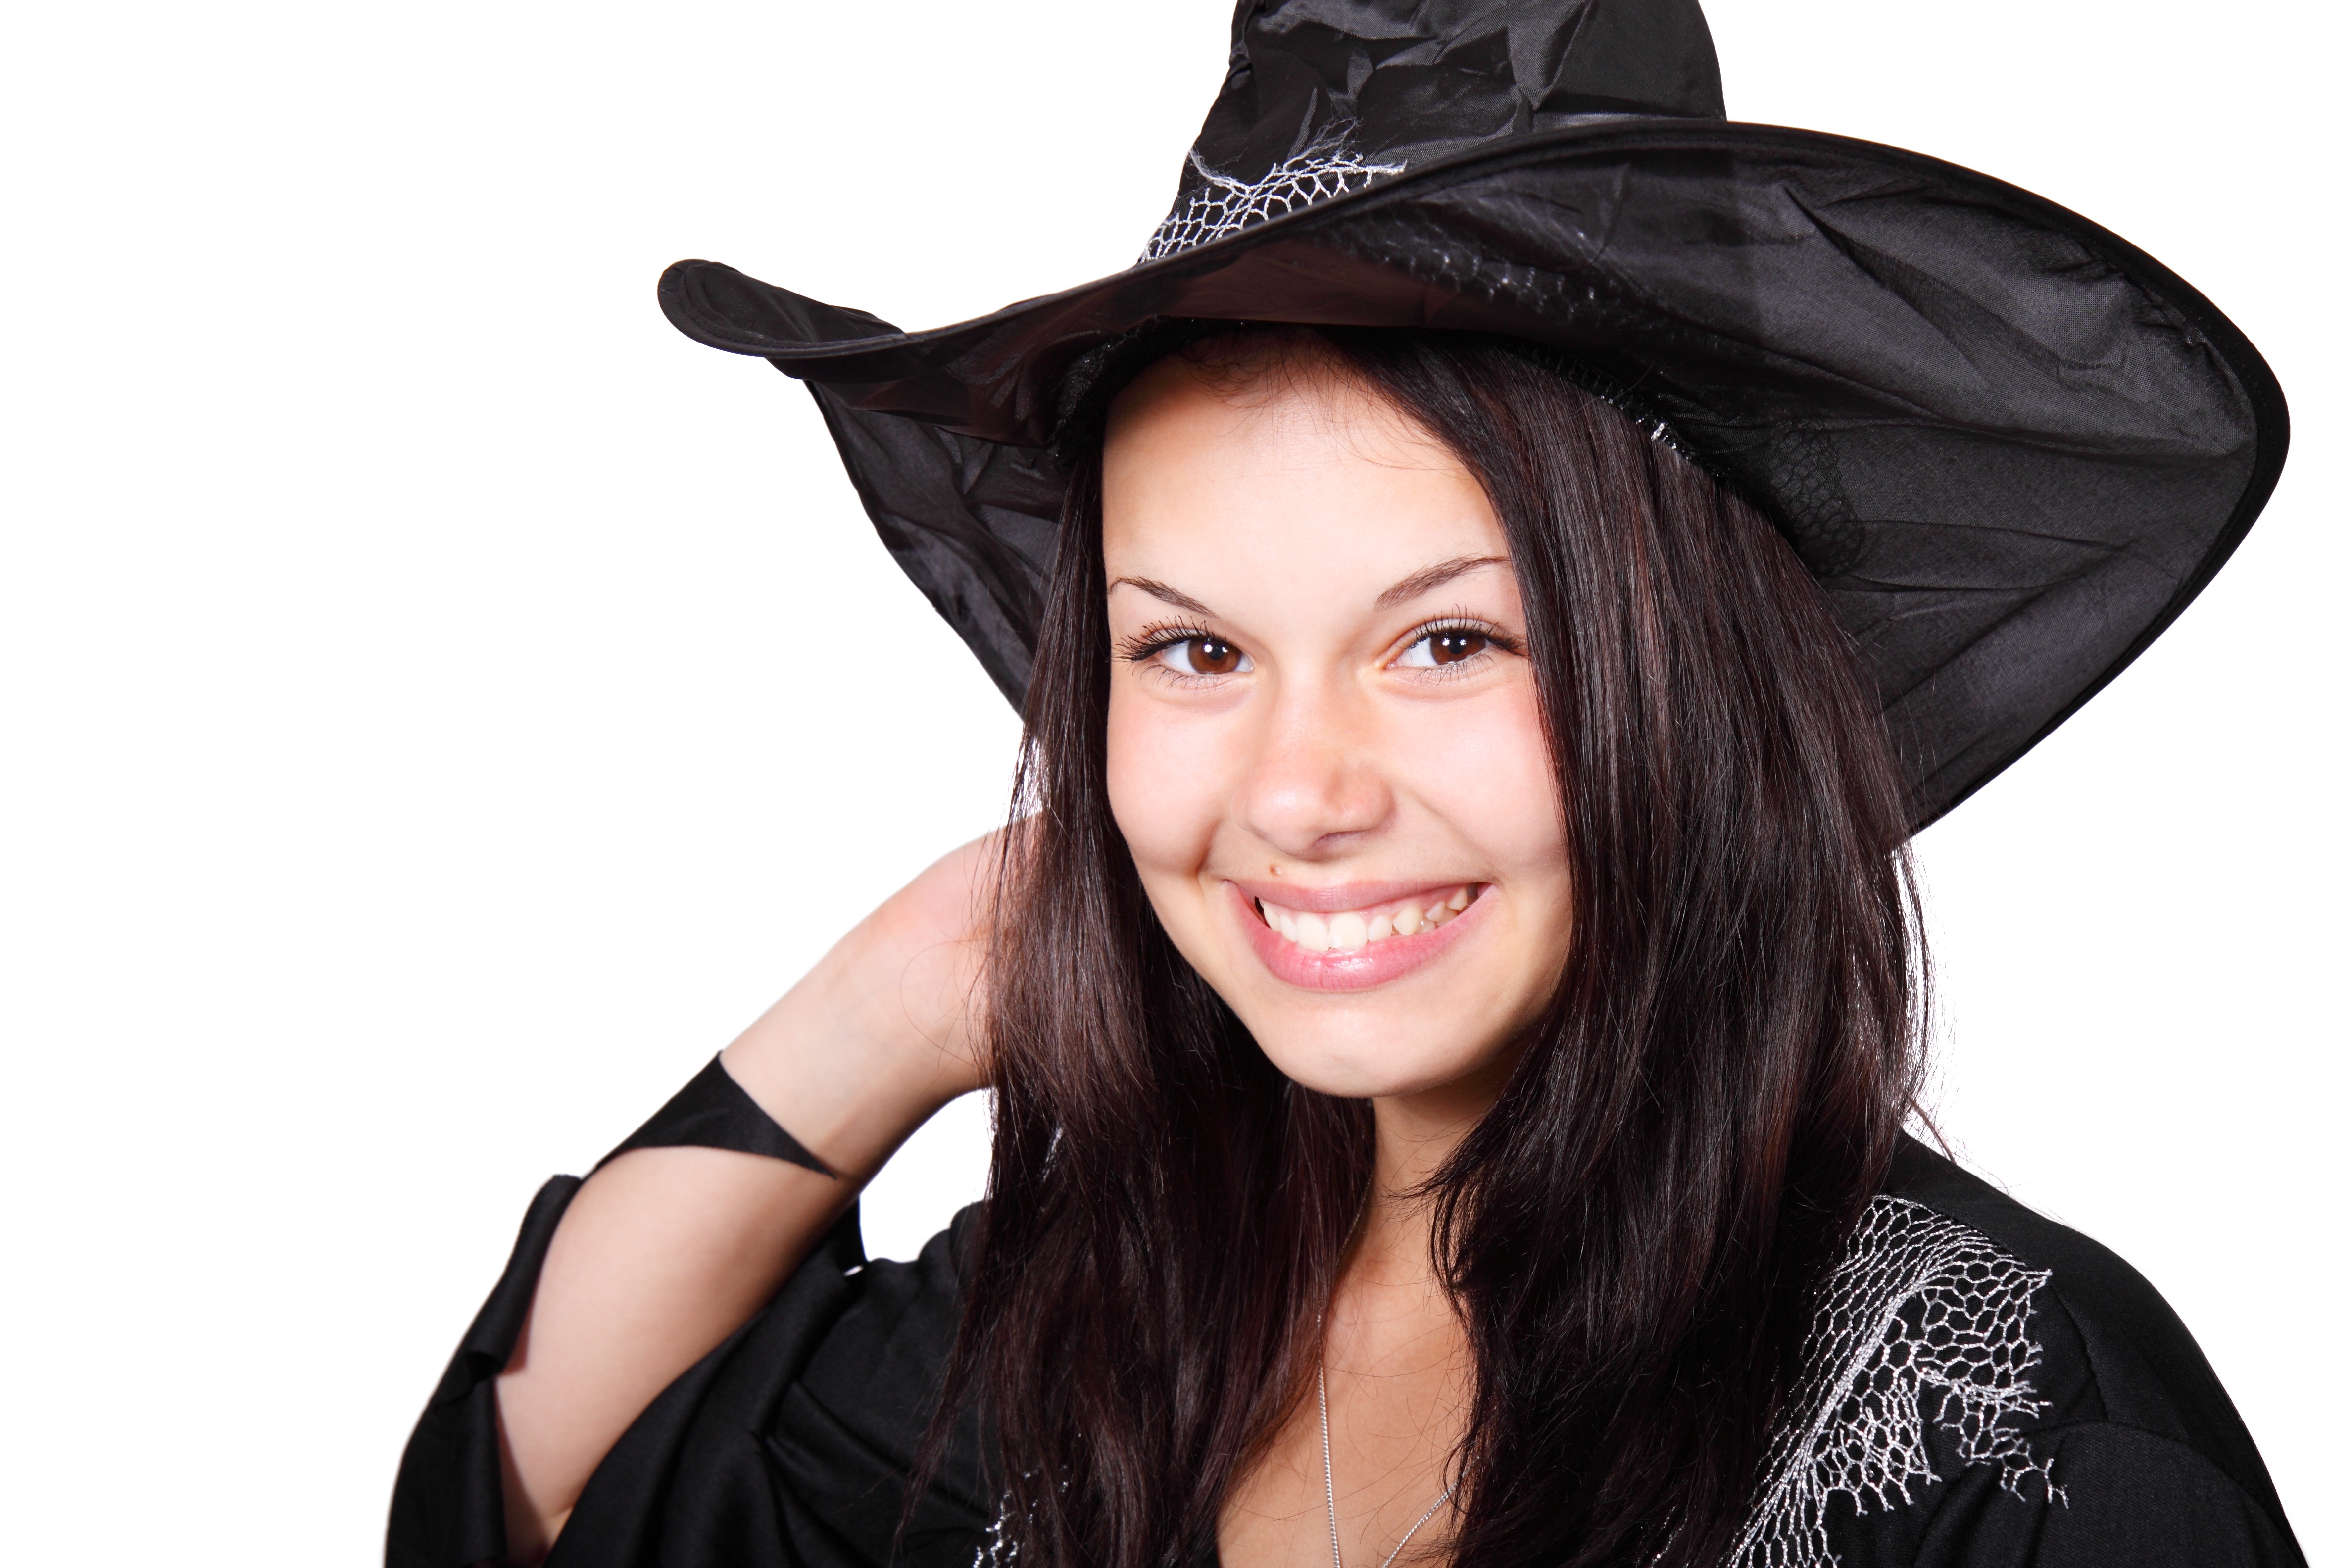
girl, woman, cute, female, young, halloween, hat, clothing, black, headgear, smiling, cap, magic, body, costume, witch, adult, evil, fashion accessory, costume accessory